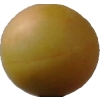
Label: cherry_wax